Balan (film)

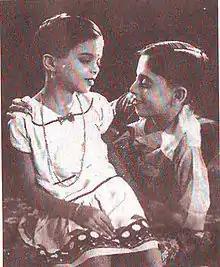
Screenshot from this first Malayalam sound movie, released in 1938

There were several attempts to make a talkie in Malayalam, right from the days "Vigathakumaran" (1928) got released. One among them, A. Sundaram Pillai, had an unpublished story entitled "Vidhiyum Mrs. Nayarum" ("Mrs. Nair and the Fate") with him. He contacted several production houses to adapt this story into a film. Several of his attempts failed, but at last he got a letter from T. R. Sundaram, a Tamil-based producer informing him that he was ready to produce the film. T. R. Sundaram owned the production company Modern Theatres, which he established in 1936. A. Sundaram had already finished casting, which included several theatre artists from Malayalam. K. Kunjunair, credited as K. K. Aroor in the film, of the Kottakkal Nataka Samithi was selected to do the title role. M. K. Kamalam was chosen as the heroine.